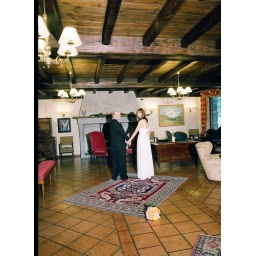
Over the shoulder and over the bouquet lying on the floor ...